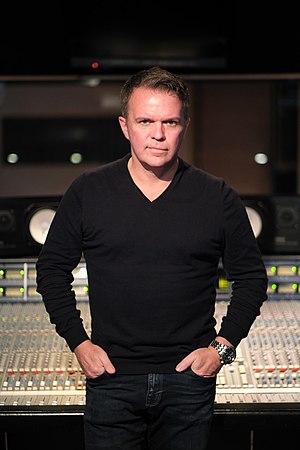
Mario Tremblay, mieux connu sous son nom de scène MC Mario, né en 1970, est un producteur musical et DJ canadien de musique électronique. Il est notamment connu pour ses séries d'albums Sun Factory et Mixdown, dont il produit un album chaque année et qui comprend les remixes de titres les plus populaires du moment.